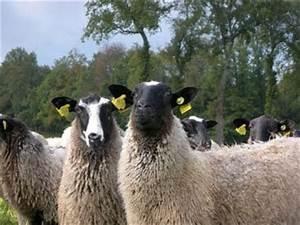
sheep